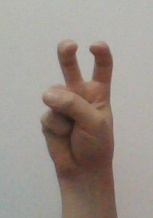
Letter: toot